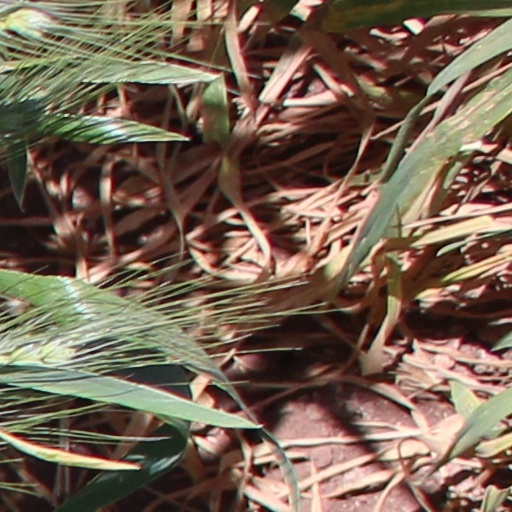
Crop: wheat